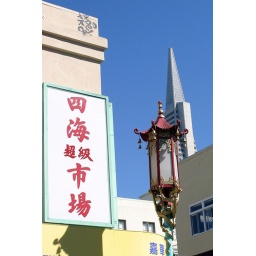
Transamerica pyramid and street sign in chinatown